Hong-Chih Kuo

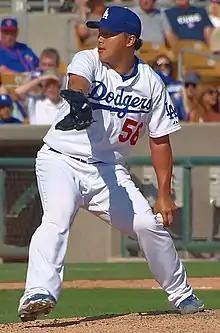
Kuo pitching for the Los Angeles Dodgers in 2011 Spring Training

Kuo finished the 2010 season with a 3–2 record and led all Major League relievers with a 1.20 ERA. In 56 appearances out of the bullpen, he pitched 60.0 innings, struck out 73, walked 18 (4.05 strikeout to walk ratio) while converting 12 saves in 13 chances.